Descendants of Darkness

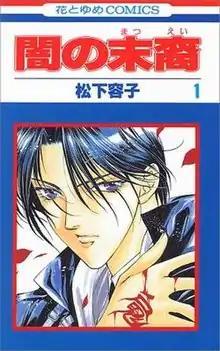
Cover of the first volume

is a Japanese manga series written and illustrated by Yoko Matsushita. The story revolves around shinigami. These Guardians of Death work for "Enma Daiō", the king of the dead, sorting out the expected and unexpected arrivals to the Underworld.